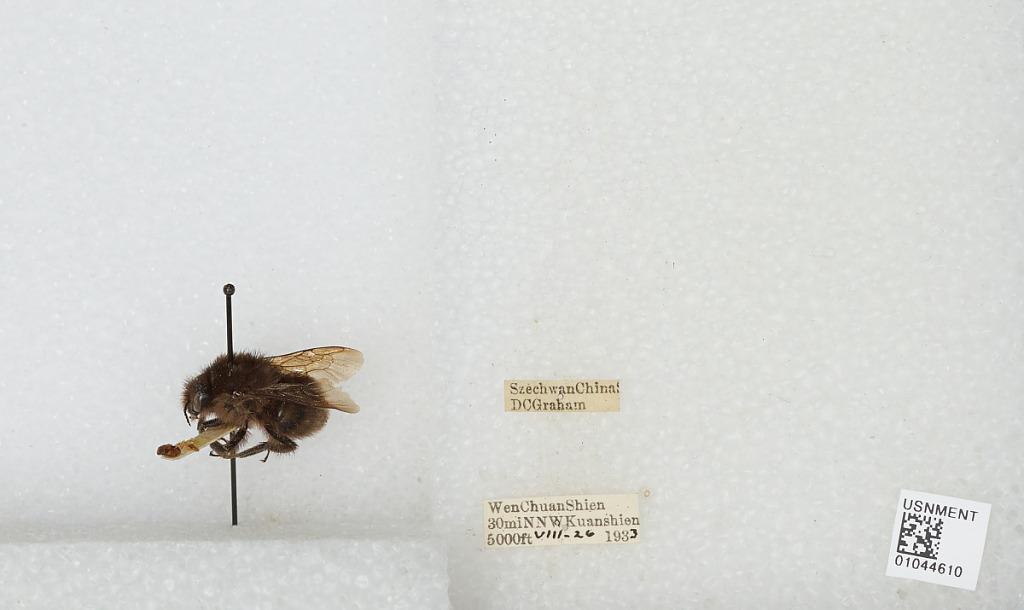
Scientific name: Bombus sp.
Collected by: D. Graham
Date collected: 1933-8-26
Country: China
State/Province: Sichuan
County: Wenchuan Xian
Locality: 30 mi NNW Kuanshien